Finnish markka

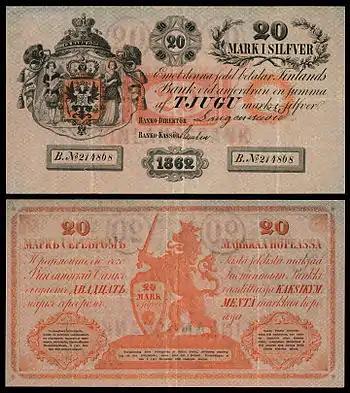
20 mk banknote issued in 1862 for the Grand Duchy of Finland. The banknote's obverse depicts the coat of arms of Finland on a Russian double-headed eagle, and was personally signed by the director and the cashier of the Bank of Finland. The text on the obverse is in Swedish, whereas the reverse is primarily in Russian and Finnish.

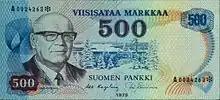
Urho Kekkonen on the 500 mk note from 1975

During its time as a grand duchy under the Russian Empire, Finland used the Russian rouble and the "riksdaler" of its former parent country Sweden as concurrent currencies until the currency redefinition in 1840. After this Finland used the Russian rouble as its sole currency for two decades.